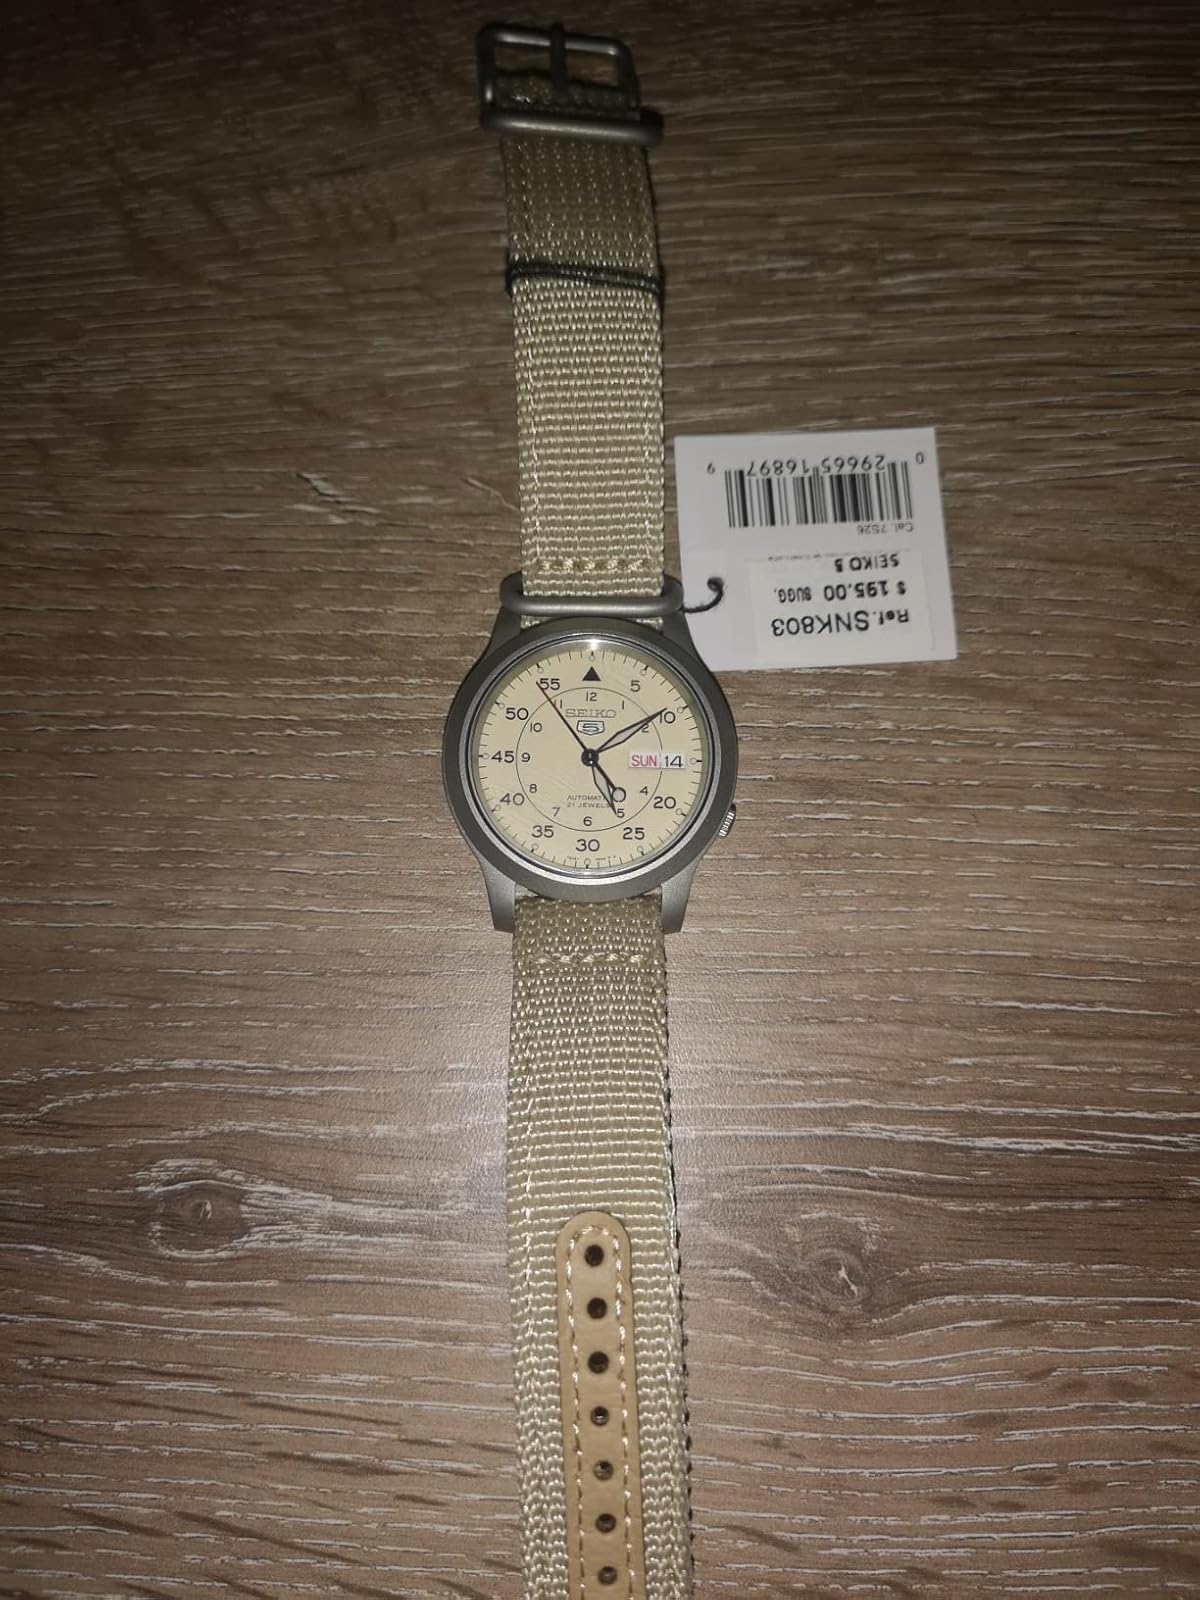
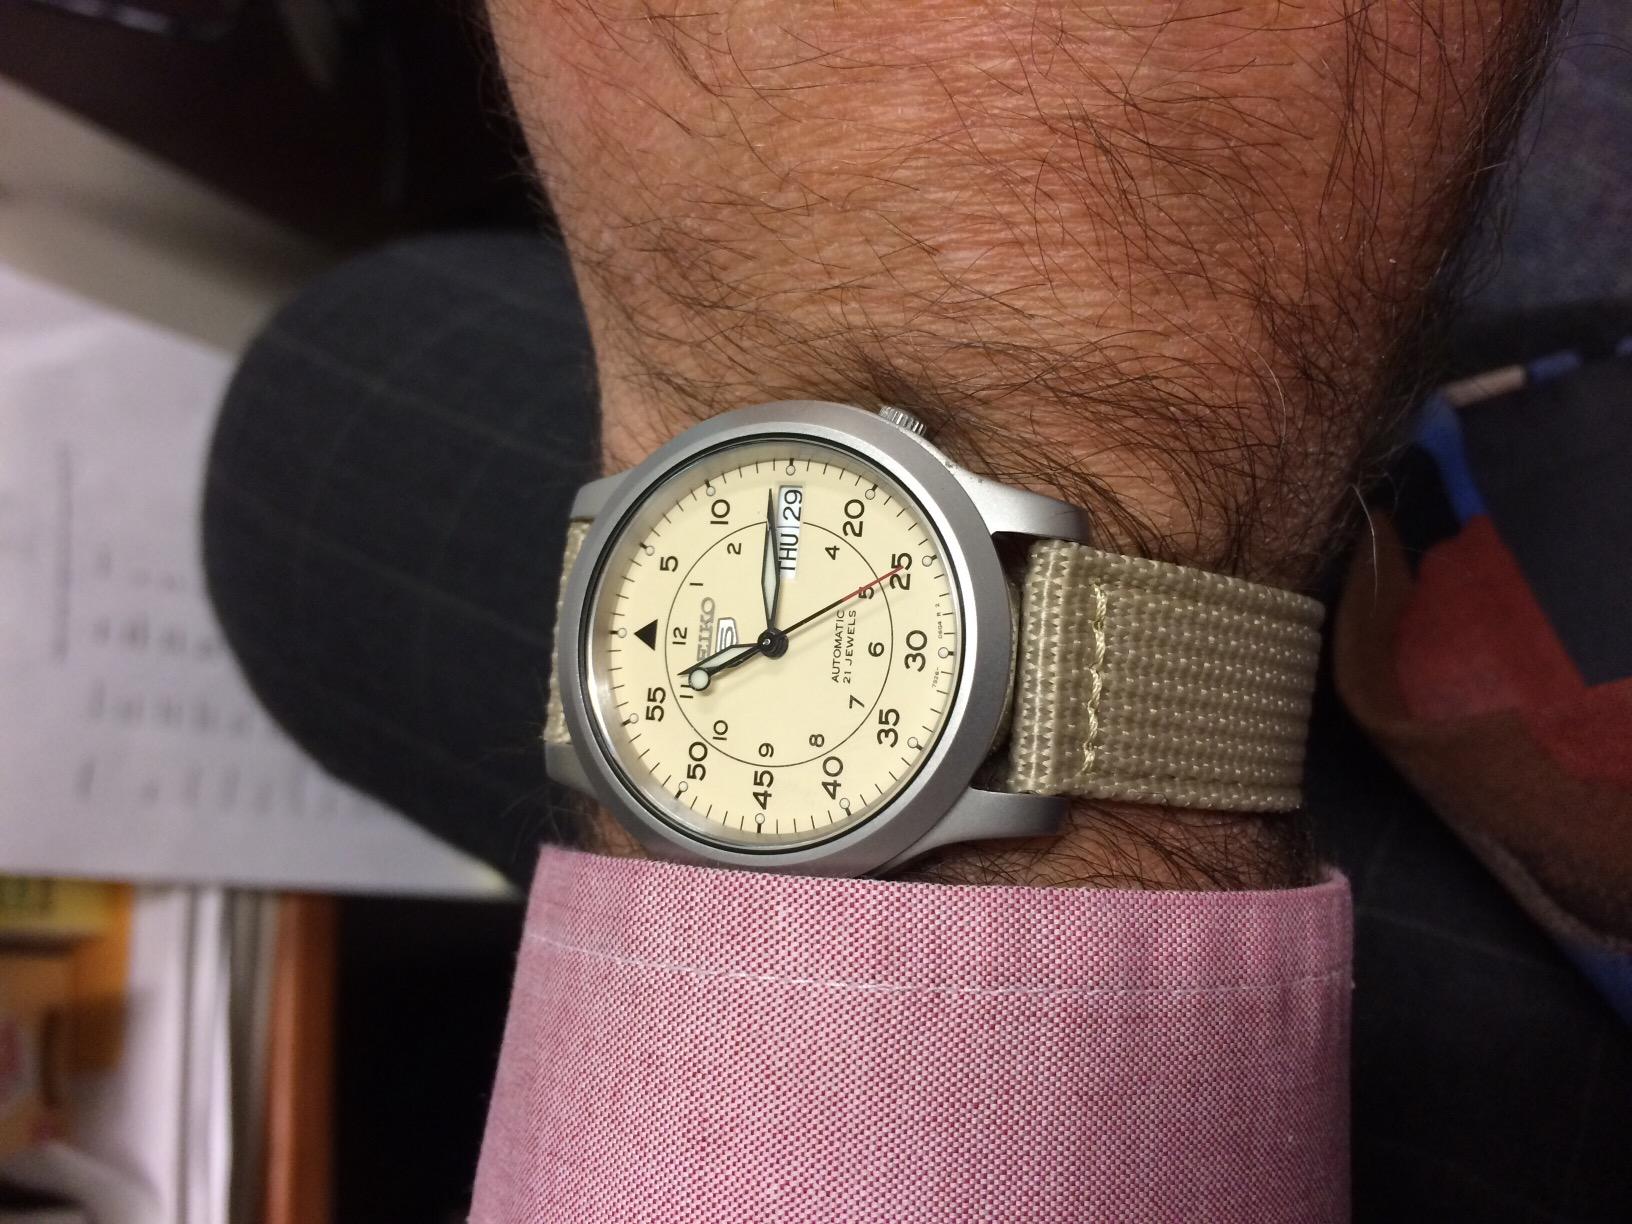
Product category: accessories_watch
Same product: yes